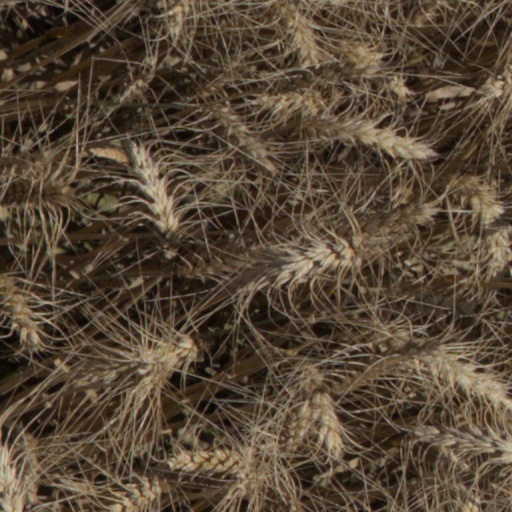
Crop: wheat